Downtown

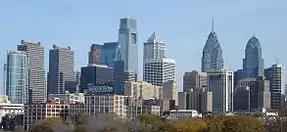
Center City, Philadelphia, the second-most populous downtown in the United States

During the late 19th century, the term was gradually adopted by cities across the United States to refer to the historical core of the city, which was most often the same as the commercial heart of the city. "Uptown" also spread, but to a much lesser extent. In both cases, though, the directionality of both words was lost, so that a Bostonian might refer to going "downtown", even though it was north of where they were. Downtown lay to the south in Detroit, but to the north in Cleveland, to the east in St. Louis, and to the west in Pittsburgh. In Boston, a resident pointed out in 1880, downtown was in the center of the city. Uptown was north of downtown in Cincinnati, but south of downtown in New Orleans and San Francisco.